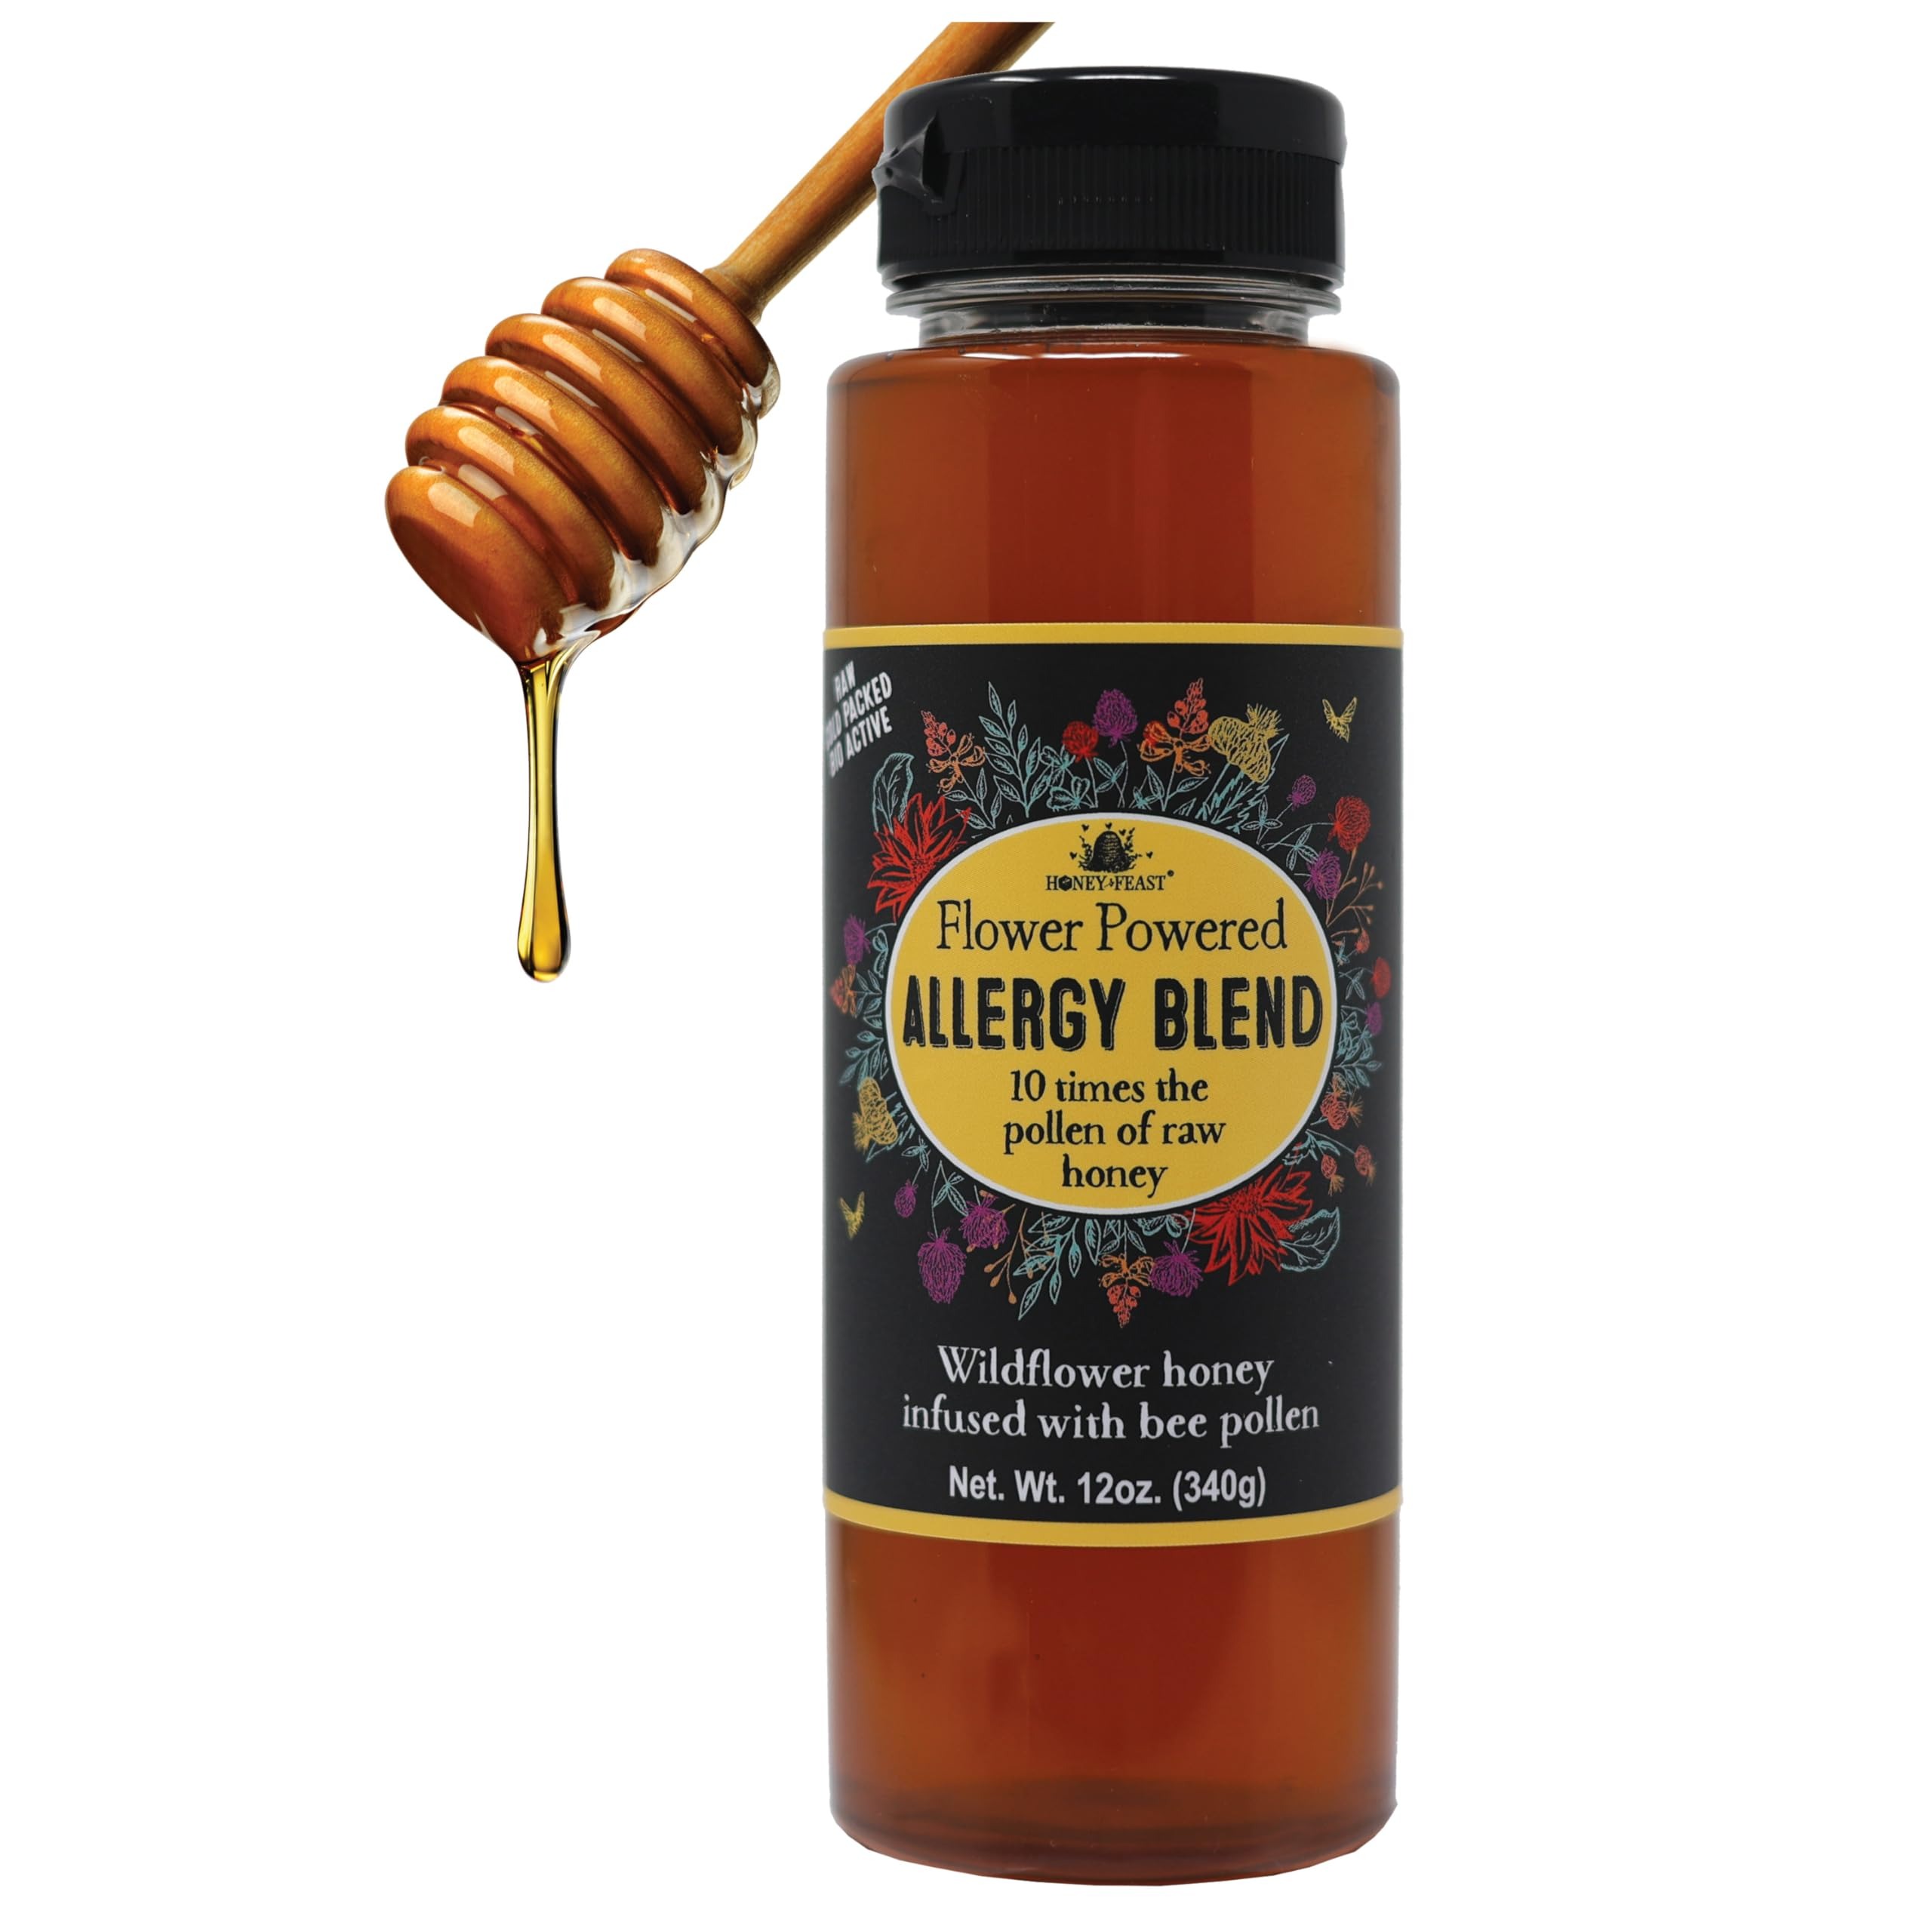
Item Name: Honey Feast Flower Powered Allergy Blend 10X Honey, 12 OZ
Bullet Point 1: Allergy Blend Honey: HONEY FEAST's allergy honey is crafted for those seeking additional pollen, with 10 times the pollen of ordinary honey. Our unique blend is made by infusing pollen from beekeepers across the country, creating a special national allergy blend.
Bullet Point 2: Florida Honey: Produced and bottled on our 15-acre apiary in Central Florida, our raw unheated honey is made by dedicated beekeepers and sold directly to you. Our local honey is a testament to our commitment to quality, freshness, and authenticity.
Bullet Point 3: Raw & Unfiltered: Our allergy blend honey is raw and unfiltered, preserving all its natural nutrients, enzymes, and antioxidants. With no artificial additives or preservatives, our pure honey is an excellent choice for those seeking a natural and wholesome sweetener.
Bullet Point 4: American Honey: HONEY FEAST is proud to create a truly American honey, supporting beekeepers across the country. Our wildflower honey blend showcases the diverse floral sources and distinctive flavors found throughout the nation.
Bullet Point 5: Versatile & Delicious: Enjoy the delightful taste and added pollen in our allergy blend honey in your tea, smoothies, or as a natural sugar substitute in your favorite recipes
Product Description: HONEY FEAST Allergy Blend Honey is a specially crafted honey designed for those seeking additional pollen. Our 12oz jar of American honey contains 10 times the pollen of ordinary honey, created by infusing pollen from beekeepers across the country to make our unique national allergy blend.<br><br> Our Florida honey is produced and bottled on our 15-acre apiary in Central Florida, ensuring freshness, quality, and authenticity. Made by dedicated beekeepers and sold directly to you, our local honey is a testament to our commitment to providing the finest honey possible.<br><br> HONEY FEAST's allergy blend honey is raw and unfiltered, preserving all its natural nutrients, enzymes, and antioxidants. Free from artificial additives and preservatives, our pure honey is an excellent choice for those seeking a natural and wholesome sweetener. Enjoy the delightful taste of our raw unheated honey in your tea, smoothies, or as a sugar substitute in your favorite recipes.<br><br> As a truly American honey, HONEY FEAST supports beekeepers from across the country, showcasing the diverse floral sources and distinctive flavors found throughout the nation. Our wildflower honey blend represents the rich variety of flavors that make American honey unique.<br><br> Indulge in the versatile and delicious taste of our allergy blend honey, perfect for a variety of dishes and beverages. Experience the added pollen and delightful flavor of HONEY FEAST's Allergy Blend Honey, a testament to our dedication to quality, freshness, and authenticity.
Value: 12.0
Unit: Ounce

Price: 5.97